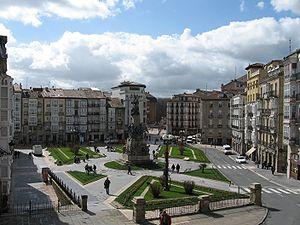
La Place de la Virgen Blanca ou vieille Place, est le principal lieu de rencontre de Vitoria-Gasteiz, en Espagne. Il se trouve entre les quartiers du Casco Viejo et l’Ensanche. La place est entourée de maisons blanches et au centre se trouve une monument en mémoire de la bataille de Vitoria, un épisode de la Guerre d’indépendance.